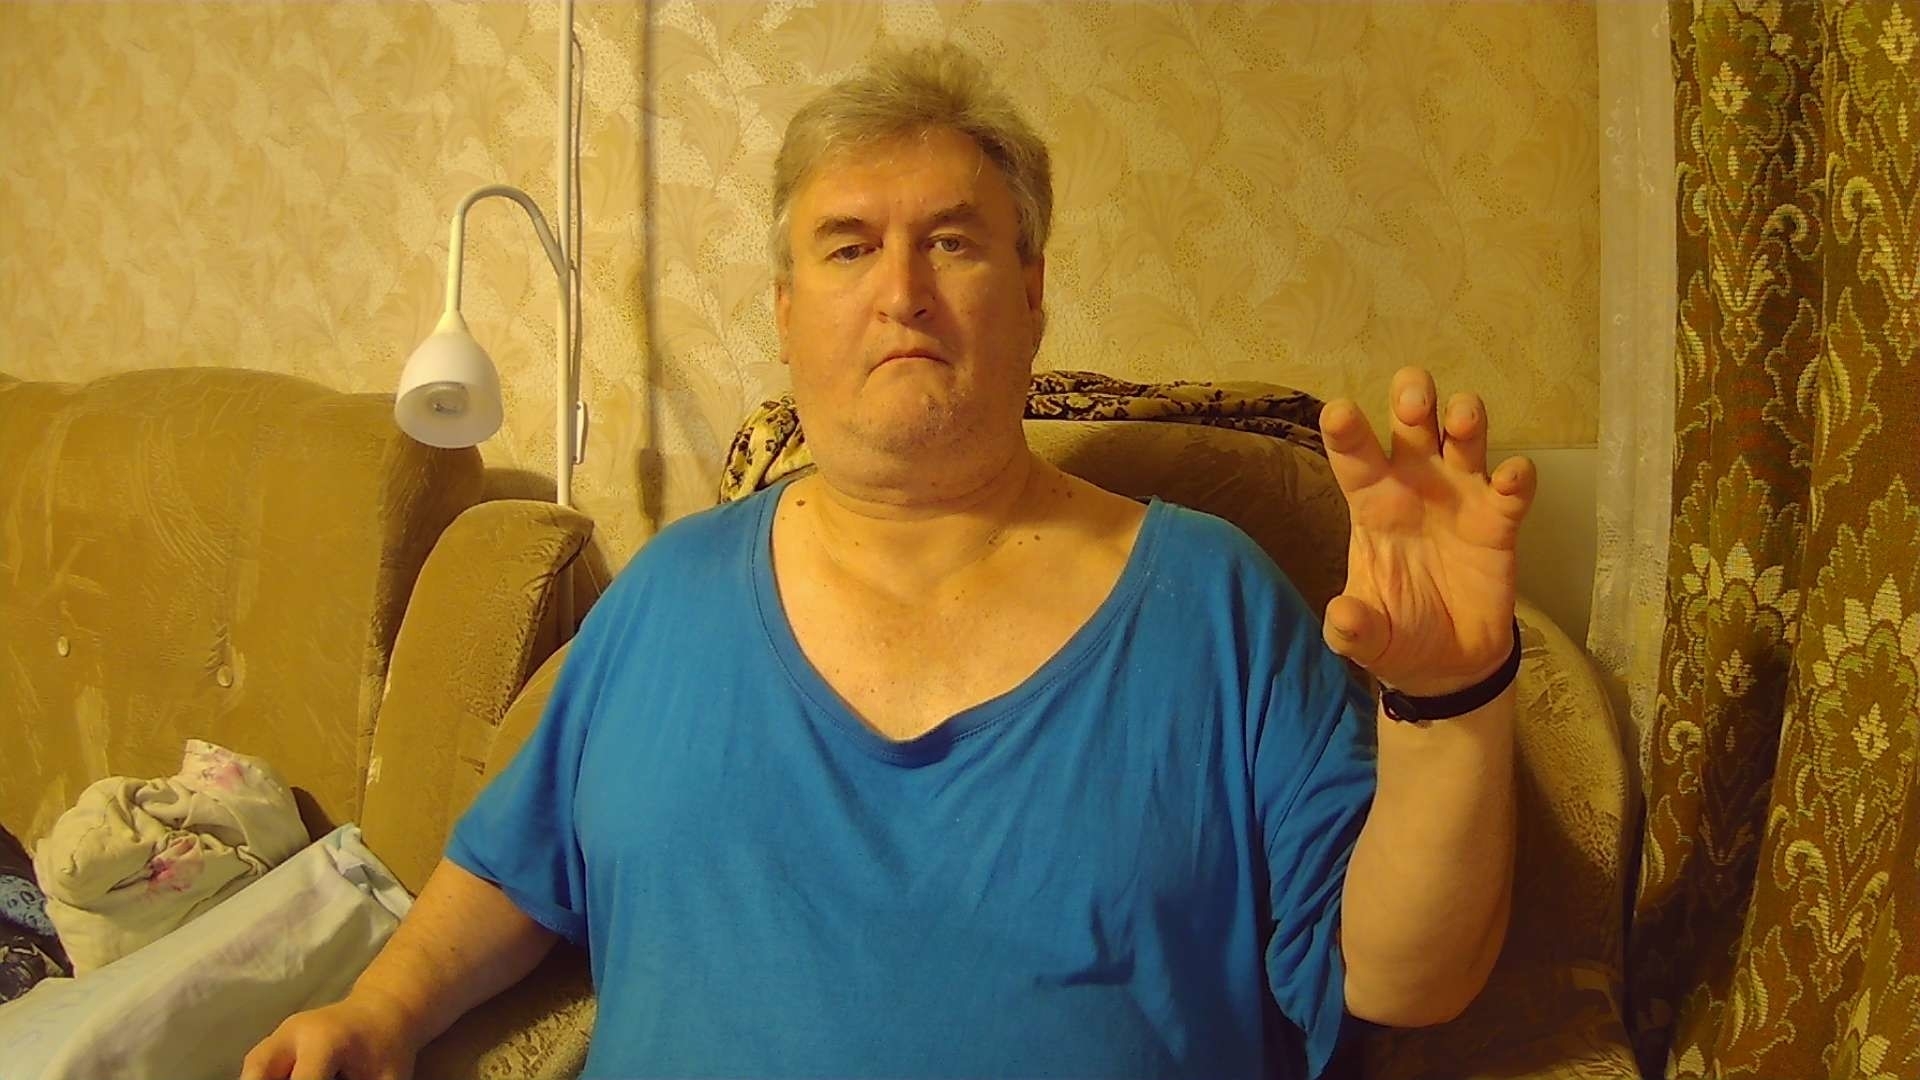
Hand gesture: grabbing